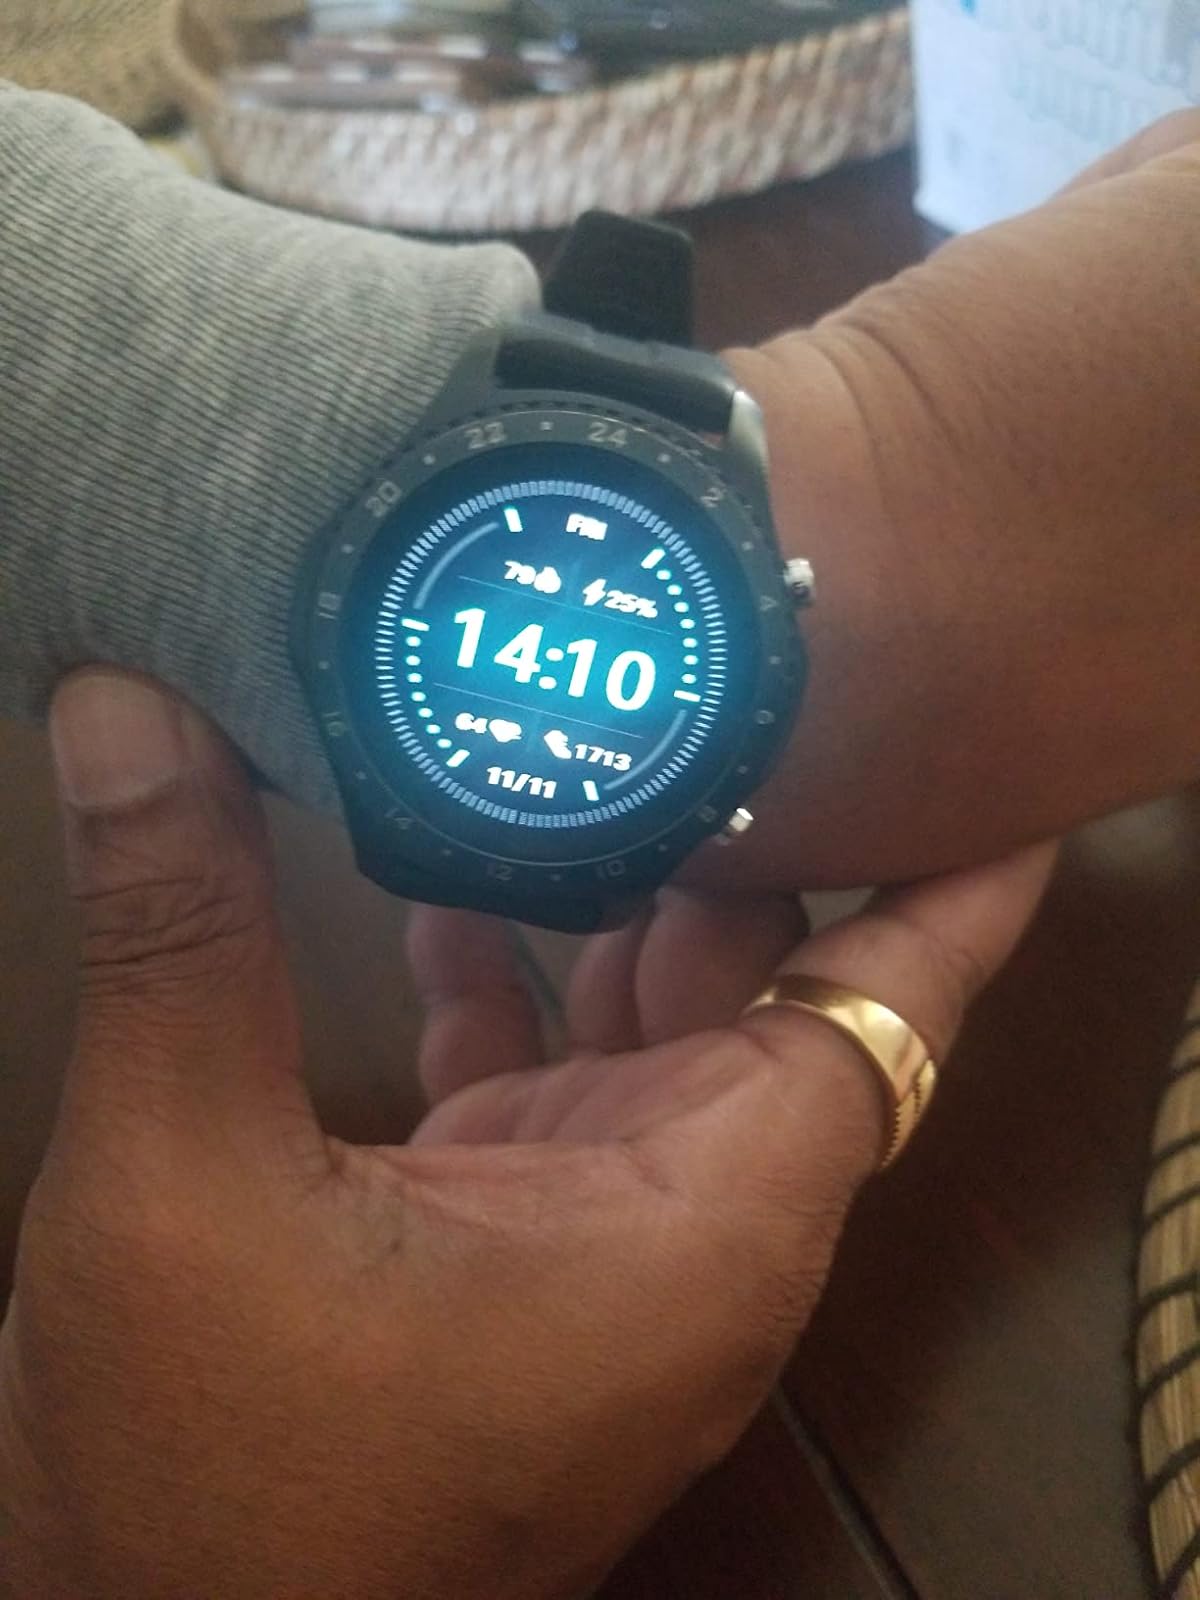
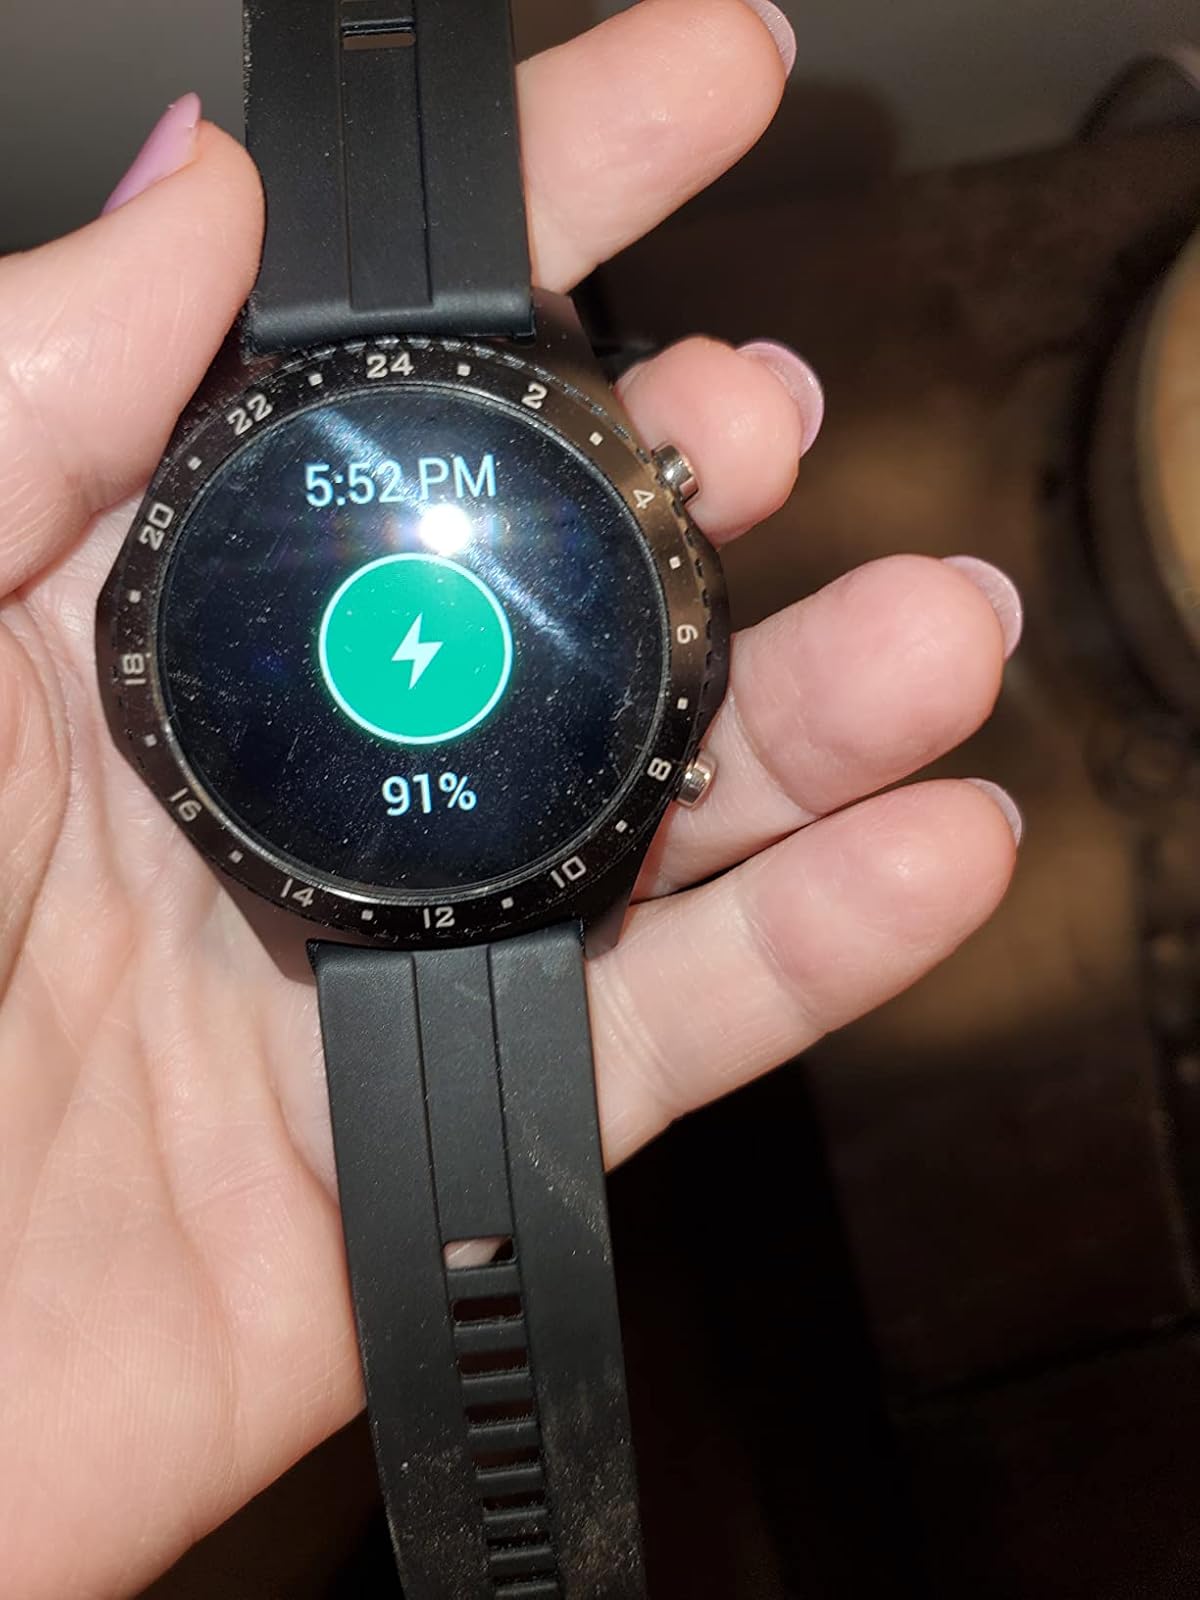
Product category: smartwatch
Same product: yes